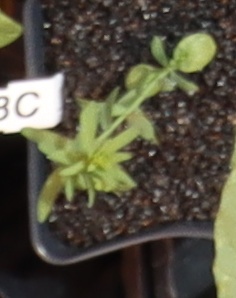
Label: Flax